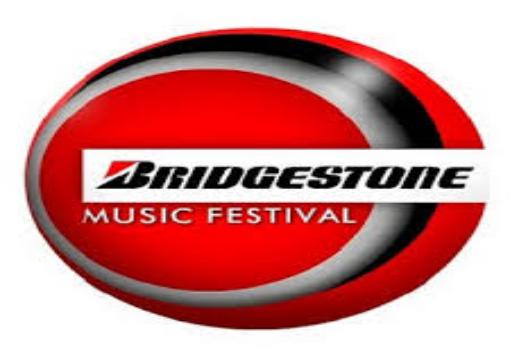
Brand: Bridgestone
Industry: Transportation